Svante Pääbo

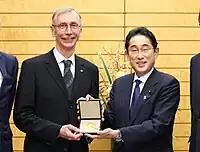
Pääbo showed the medal of Nobel Prize in Physiology or Medicine to Fumio Kishida (February 1, 2023).

In 1992, he received the Gottfried Wilhelm Leibniz Prize of the Deutsche Forschungsgemeinschaft, which is the highest honour awarded in German research. Pääbo was elected a member of the Royal Swedish Academy of Sciences in 2000, and in 2004 was elected an international member of the National Academy of Sciences. In 2005, he received the prestigious Louis-Jeantet Prize for Medicine. In 2008, Pääbo was added to the members of the Order Pour le Mérite for Sciences and Arts. In the same year, he received the Golden Plate Award of the American Academy of Achievement. In October 2009, the Foundation For the Future announced that Pääbo had been awarded the 2009 Kistler Prize for his work isolating and sequencing ancient DNA, beginning in 1984 with a 2,400-year-old mummy. In June 2010, the Federation of European Biochemical Societies (FEBS) awarded him the Theodor Bücher Medal for outstanding achievements in Biochemistry and Molecular Biology. In 2013, he received Gruber Prize in Genetics for groundbreaking research in evolutionary genetics. In 2014, Pääbo was awarded the Swedish . In June 2015, he was awarded the degree of DSc (honoris causa) at NUI Galway. He was elected a Foreign Member of the Royal Society in 2016, and in 2017, was awarded the Dan David Prize. In 2018, he received the Princess of Asturias Awards in the category of Scientific Research and the Körber European Science Prize, in 2020 the Japan Prize, in 2021 the Massry Prize and in 2022 the Nobel Prize in Physiology or Medicine for sequencing the first Neanderthal genome.